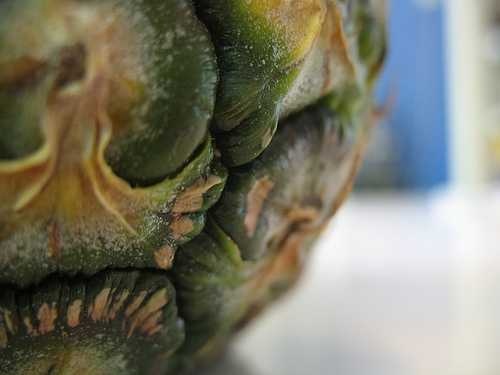
Label: Pineapple